Dream Journey

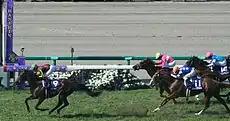
Dream Journey winning the 50th Takarazuka Kinen

Dream Journey started his five-year old season with the American Jockey Club Cup on January 25, where he was the most favored but finished at 8th place. At the Nakayama Kinen the horse came in 2nd place behind in spite its best efforts to catch up to the leading horse. Later, at the Sankei Ōsaka Hai he was the 3rd most favored, and after taking the lead on the last two furlongs, the most-favored Deep Sky tried to pass him, but managed to keep the lead, marking his 5th group race win.